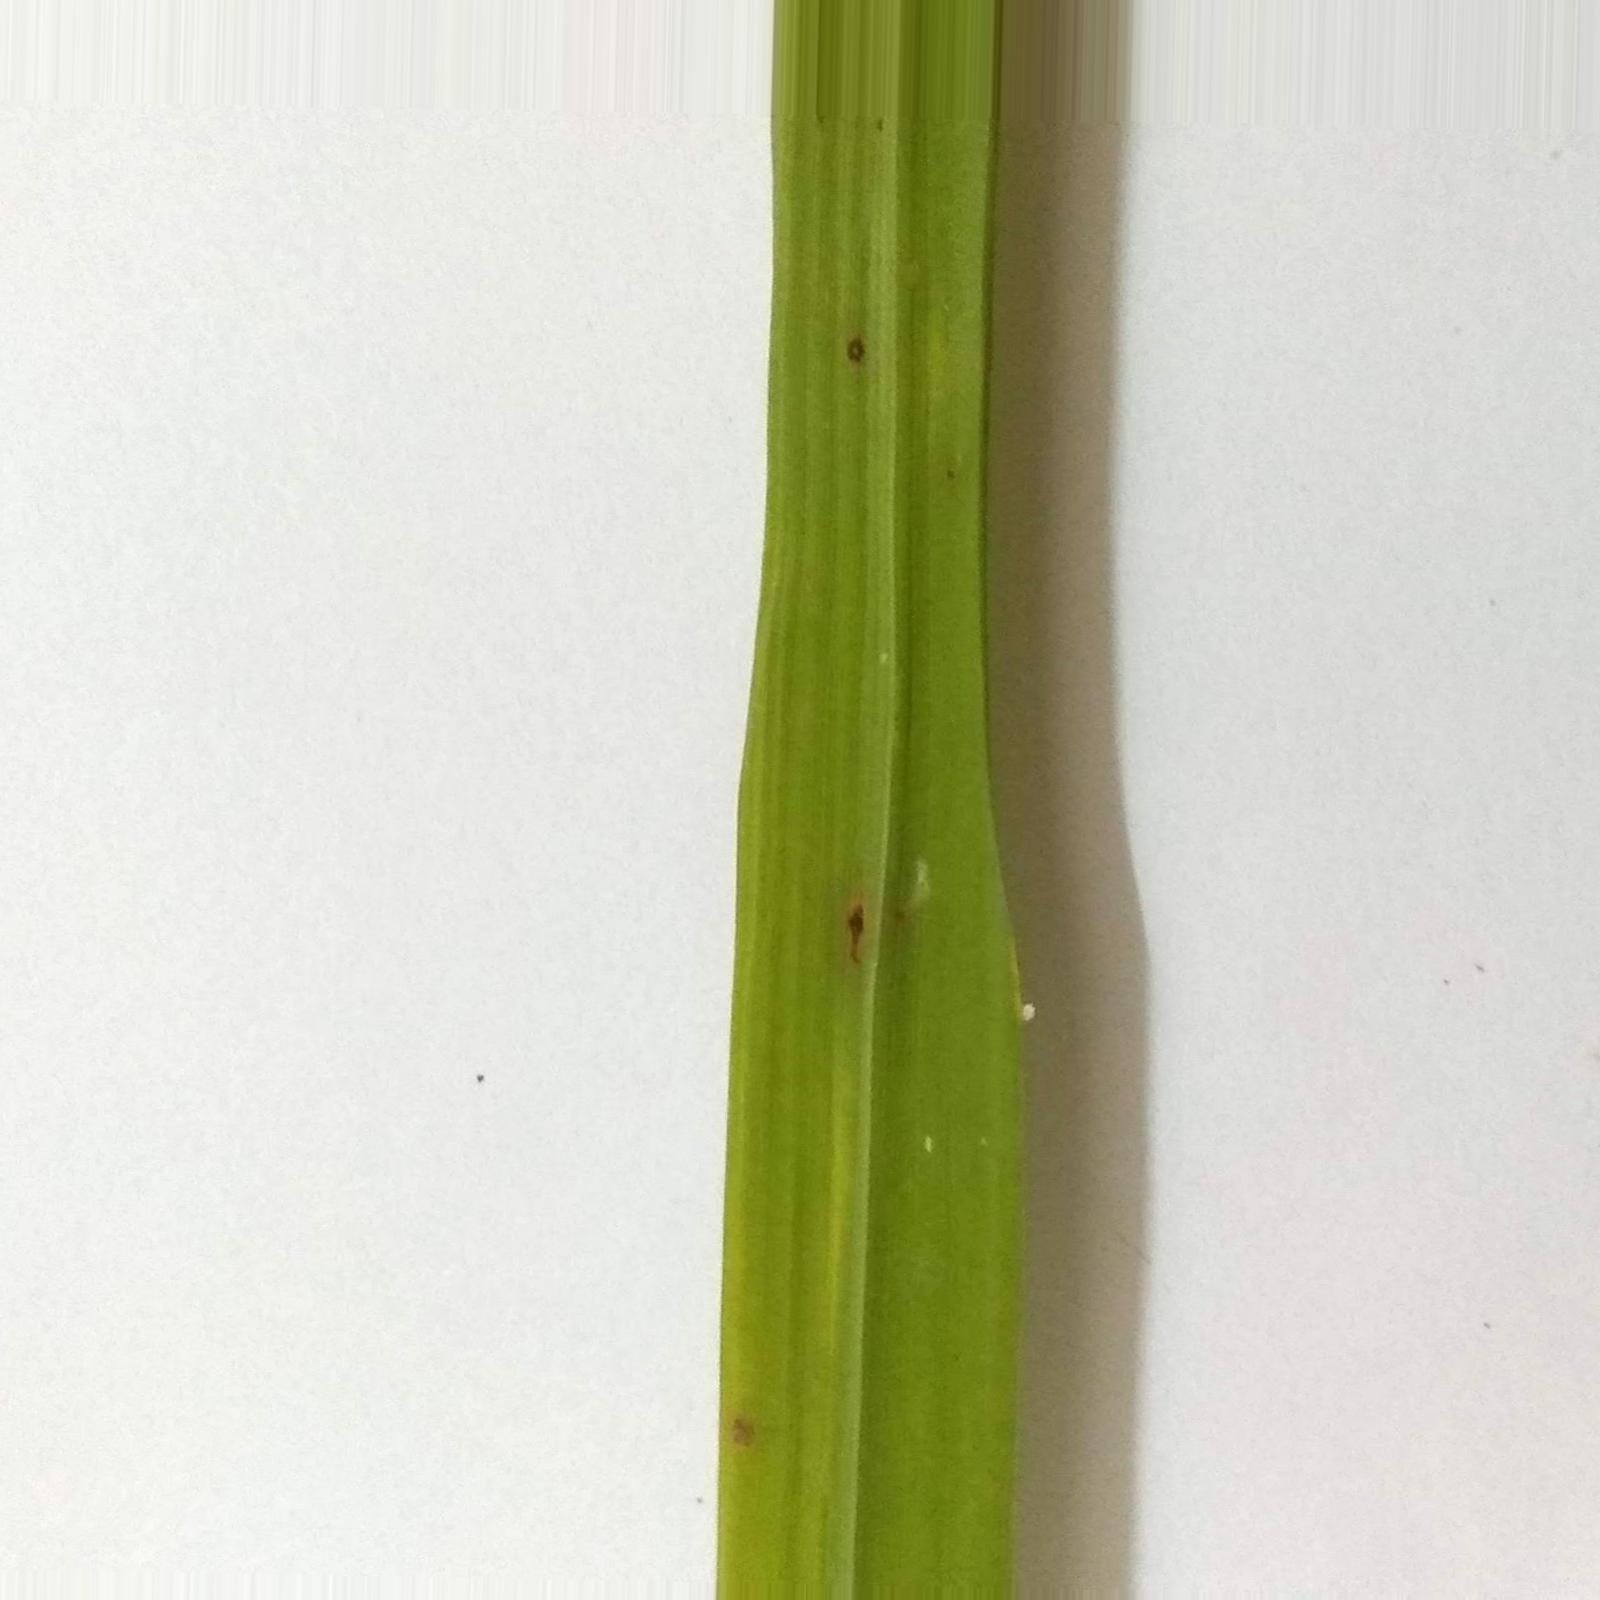
Nhãn: Bệnh Đốm Nâu ( Brown spot )